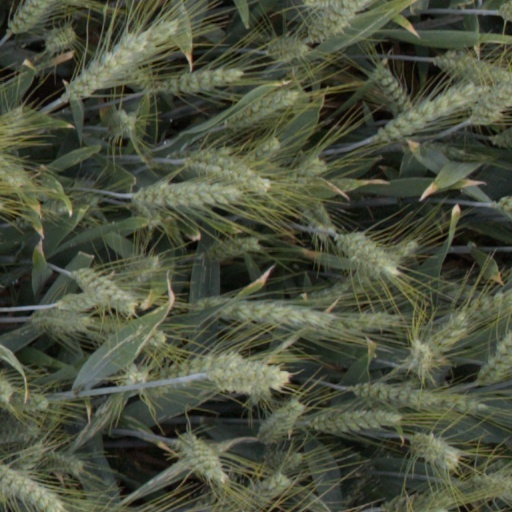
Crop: wheat